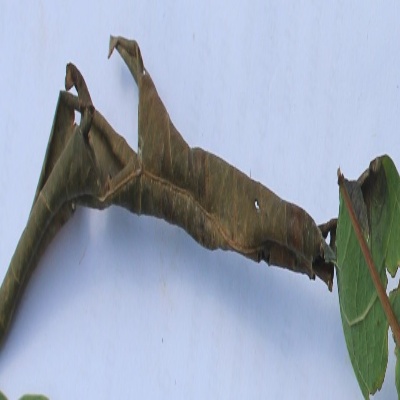
Crop: Cassava
Condition: bacterial blight